Diego Ruiz (runner)

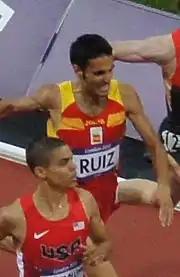
Diego Ruiz at the 2012 Summer Olympics

Diego Ruiz Sanz (born 5 February 1982) is a Spanish middle-distance runner who specializes in the 1500 metres.